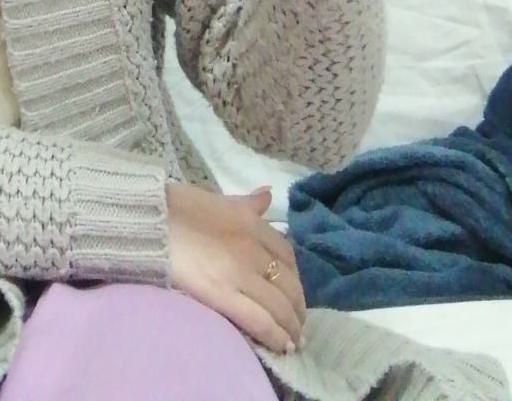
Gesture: no_gesture